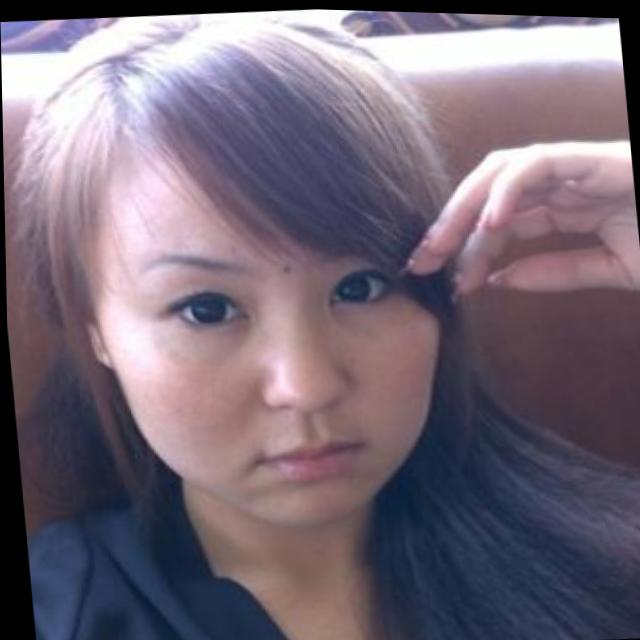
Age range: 21-44